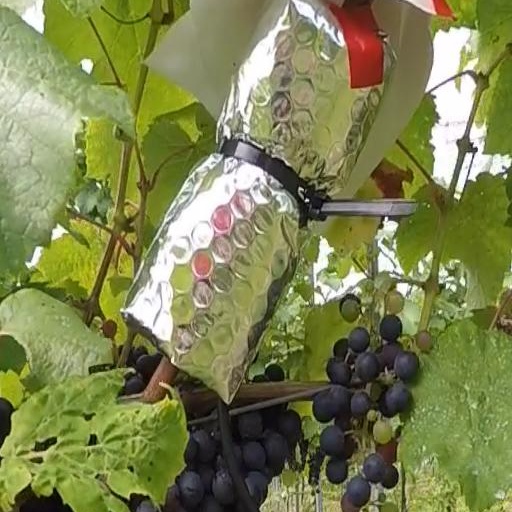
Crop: grape